Beardmore Glacier

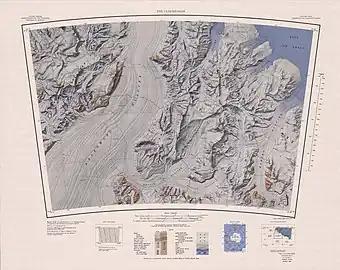
Central section

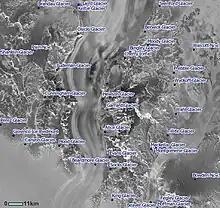

Tributaries from the left (northwest, Queen Alexandra Range) from west to east include Table Bay and Swinford Glacier near the head.